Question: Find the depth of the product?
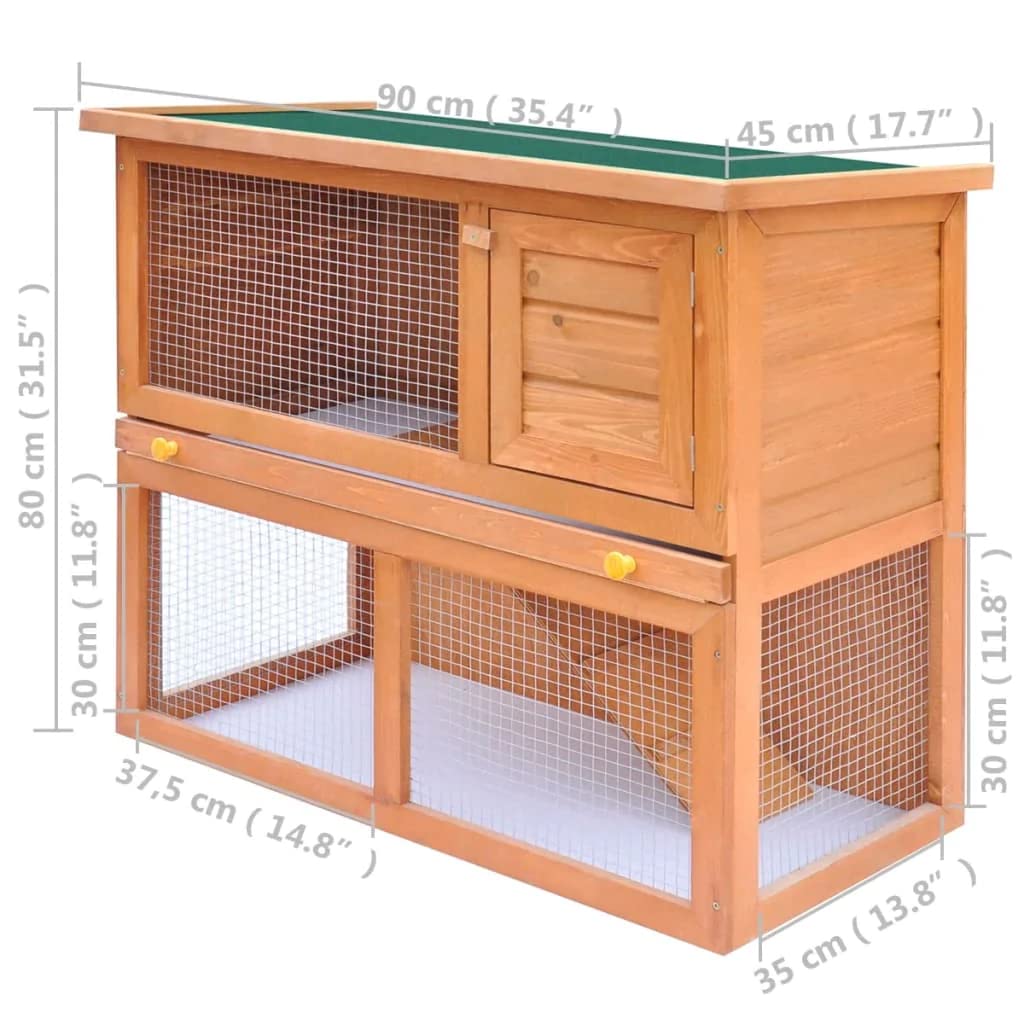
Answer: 90.0 centimetre